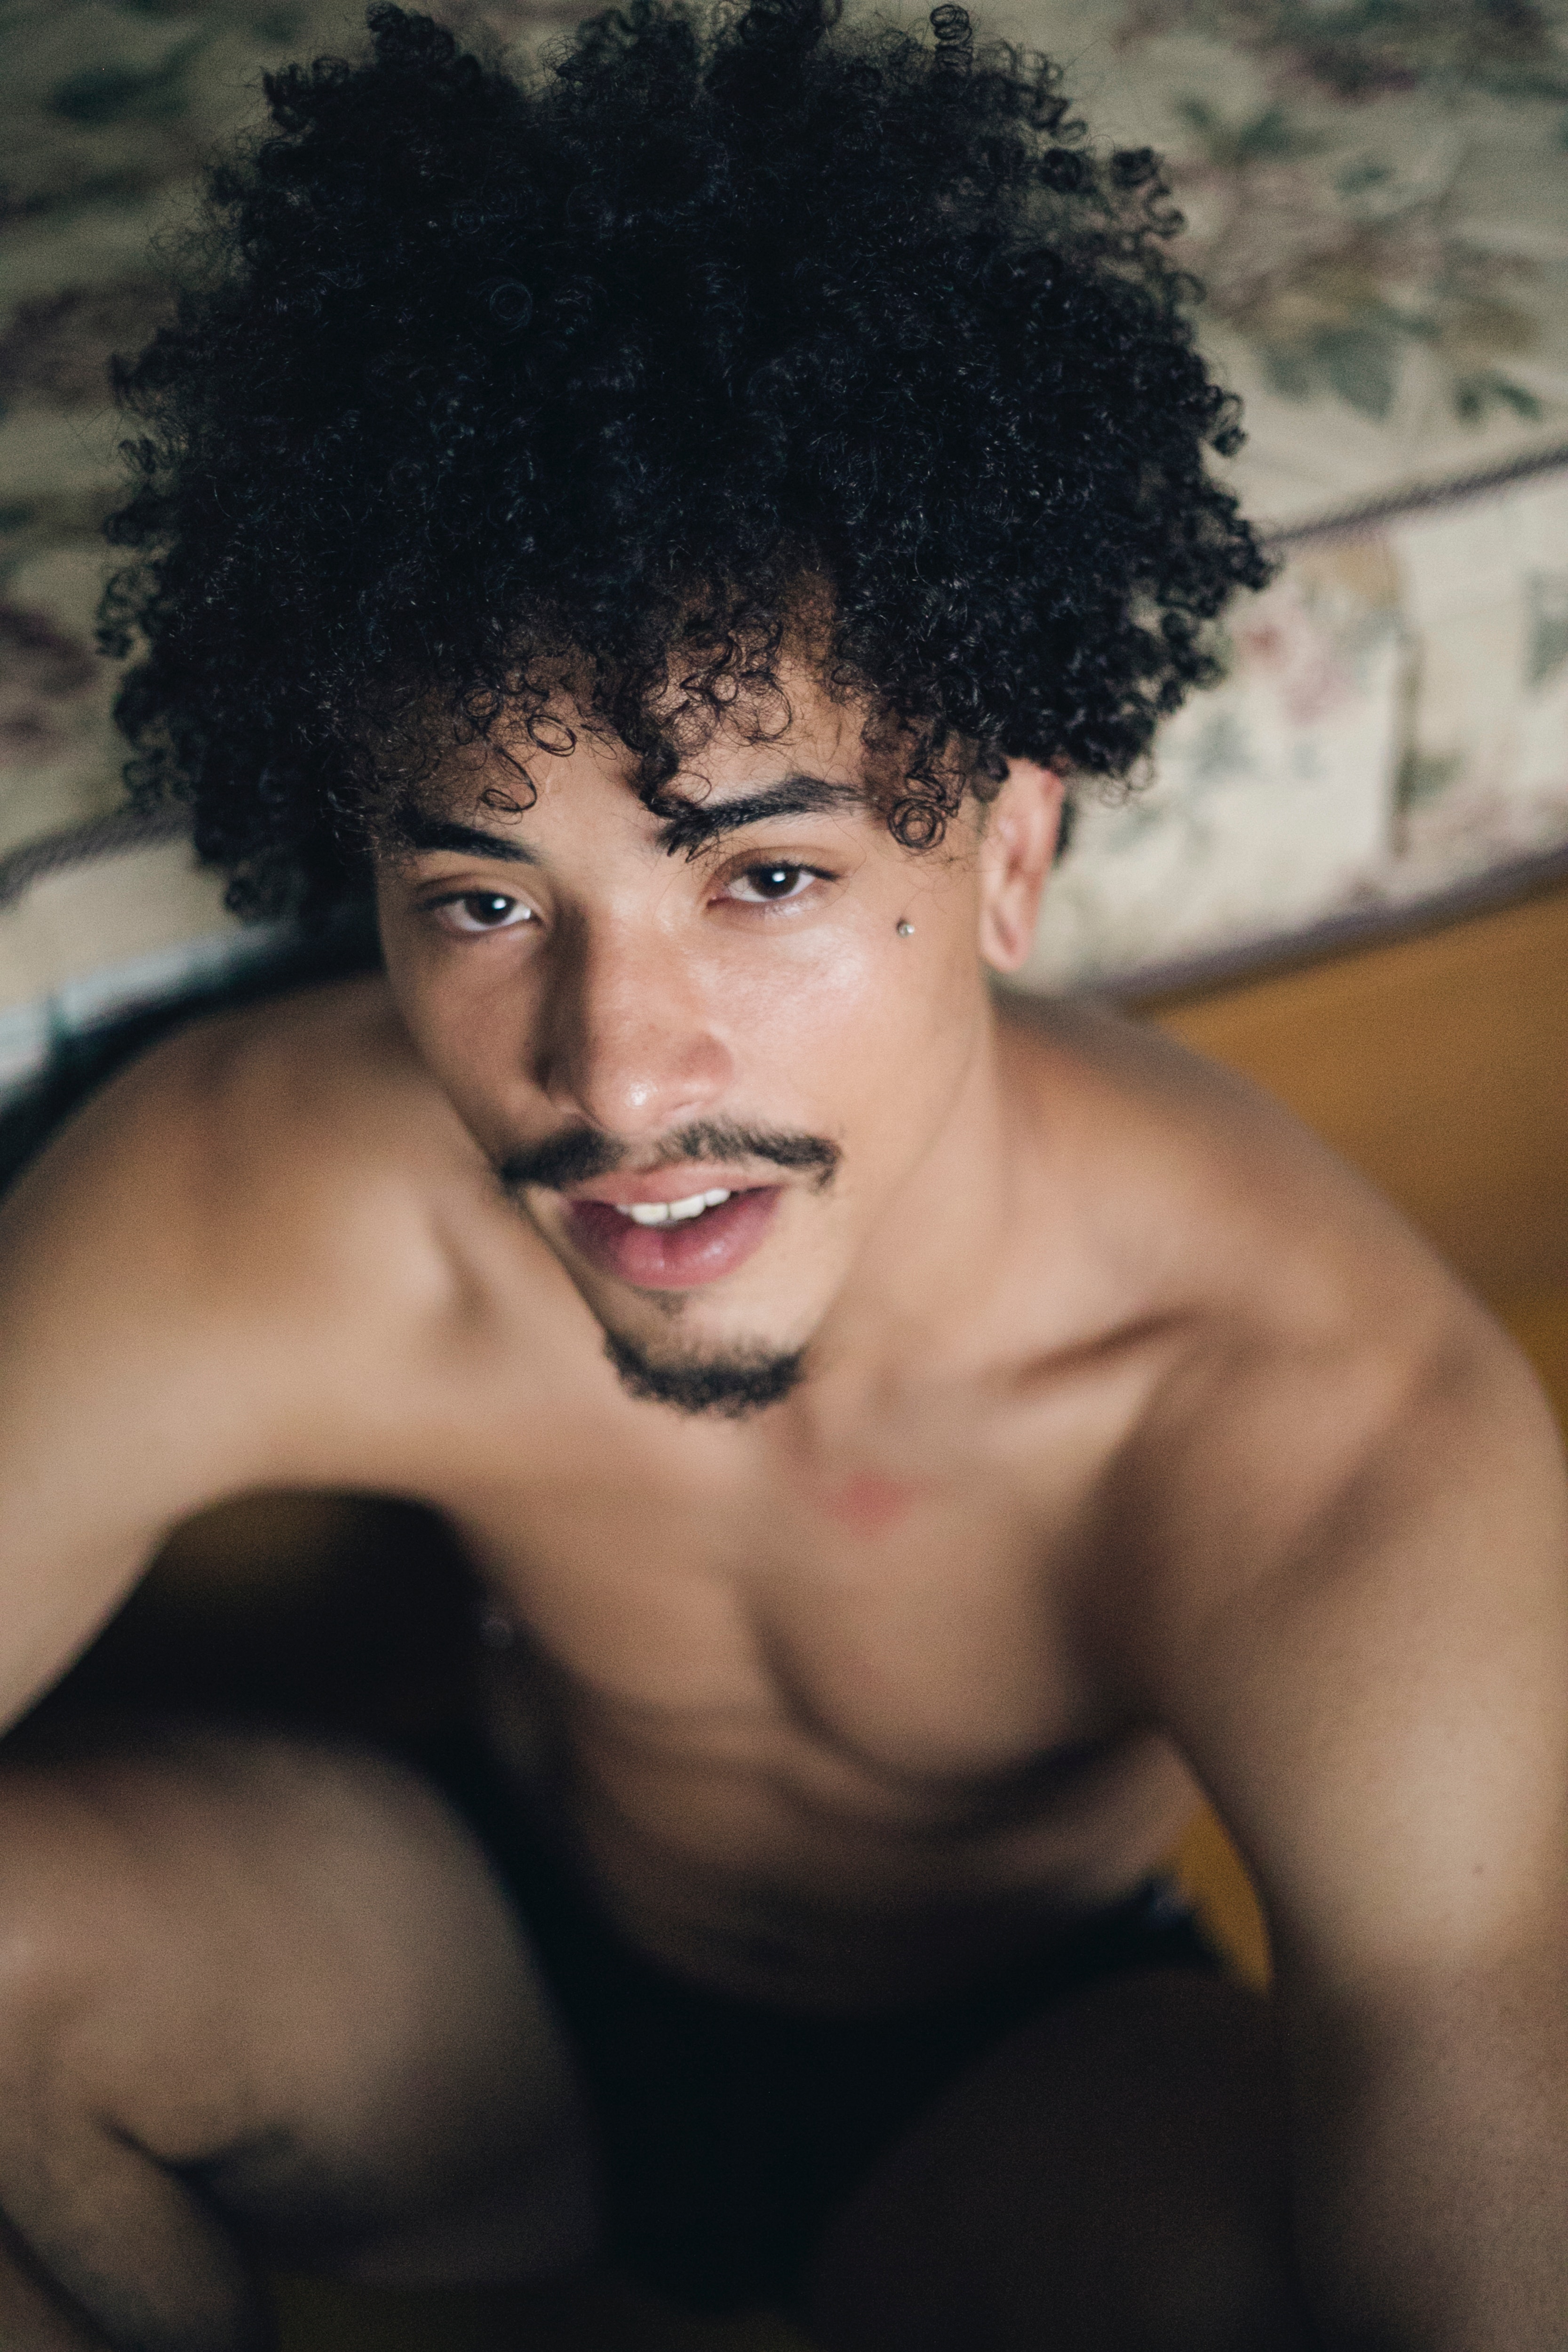
hair, face, afro, hairstyle, Barechested, black hair, eyebrow, lip, forehead, beauty, skin, jheri curl, muscle, chin, nose, human, chest, smile, cool, S curl, model, mouth, neck, trunk, jaw, photography, facial hair, portrait